Volkhov

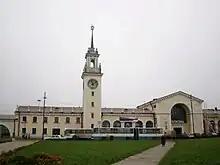
Volkhovstroy I railway station

Volkhov (railway stations Volkhovstroy I and Volkhovstroy II) is an important railway hub. One railway line connects in with St. Petersburg (Moskovsky Rail Terminal), and Volkhovstroy I is the terminal station of suburban trains from St. Petersburg. To the east, a railway line continues to Vologda via Tikhvin and Cherepovets. Another railway line passing through Volkhov connects Chudovo in the south and Lodeynoye Pole, Petrozavodsk, and ultimately Murmansk in the north. In Chudovo, it connects to railway between St. Petersburg and Moscow, so that all traffic between Moscow and Murmansk proceeds via Volkhovstroy.